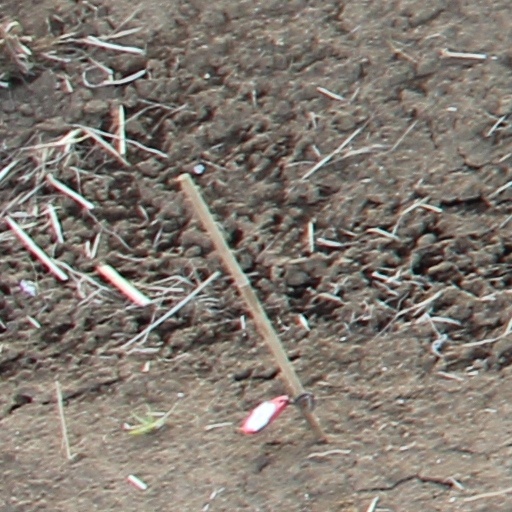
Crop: wheat